Battles of Kawanakajima

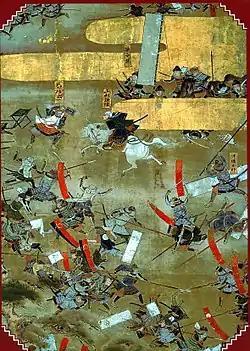
Depiction of the legendary personal conflict between Kenshin and Shingen at the fourth battle of Kawanakajima.

Eventually the Uesugi forces reached the Takeda command post, and one of the most famous single combats in Japanese history ensued. Uesugi Kenshin himself burst into the headquarters, attacking Takeda Shingen who, unprepared for such an event, parried with his signalling fan as best as he could, and held Kenshin off long enough for one of his retainers, Hara Osumi-no-Kami, to spear Kenshin's mount and drive him off.